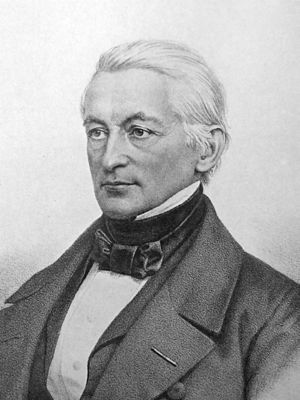
H.N. Clausen
Henrik Nicolai Clausen (1793-1877) var en dansk teolog og politiker.
Henrik Nicolai Clausen var en dansk teolog og politiker, søn af H.G. Clausen, bror til Emil Theodor Clausen, far til Johannes Clausen.